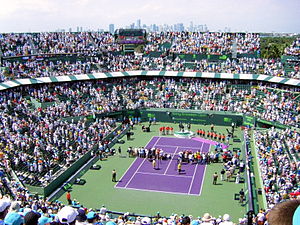
Sony Ericsson Open 2009
Præmieoverrækkelse efter finalen i herresingle, hvor Andy Murray vandt 6-2, 7-5 over Novak Djokovic.
Sony Ericsson Open 2009 var en professionel tennisturnering for mænd og kvinder, som blev spillet udendørs på hard court, og det var 25. udgave af turneringen. Turneringen var en del af ATP World Tour 2009, hvor den var kategoriseret som sæsonens anden ATP World Tour Masters 1000-turnering, samt WTA Tour 2009, hvor den var kategoriseret som sæsonens anden WTA Premier Mandatory-turnering. Begge kategorier rangerede blot et niveau lavere end Grand Slam. Både mændenes og kvindernes turnering blev afviklet på Tennis Center at Crandon Park i Key Biscayne, Florida, USA i perioden 23. marts – 5. april 2009.